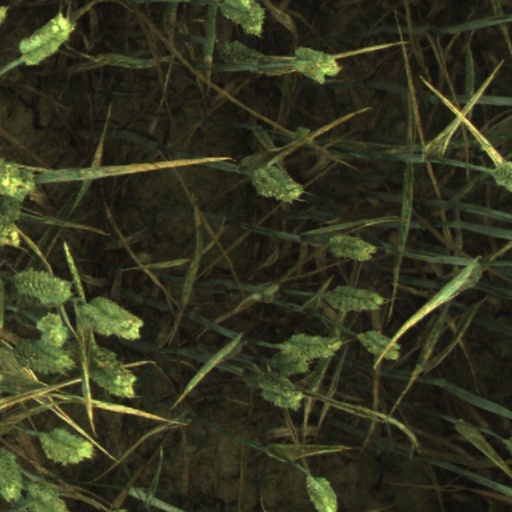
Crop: wheat